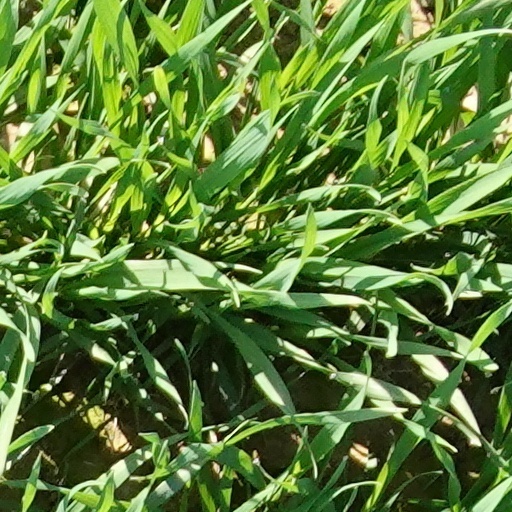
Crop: wheat